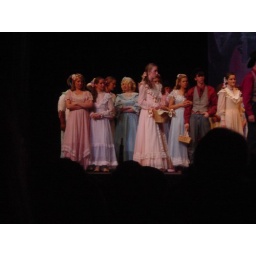
I'm in the blue dress with the bright blonde hair